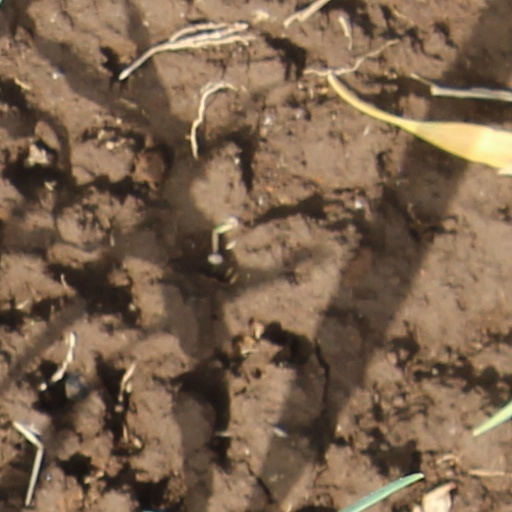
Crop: wheat